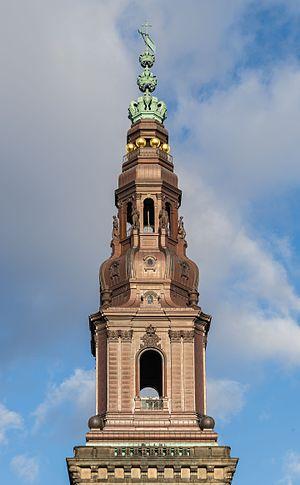
tour du palais de Christiansborg, Copenhague, Danemark.
Le château de Christiansborg, surnommé « Borgen », est le siège du Parlement danois, le Folketing, du ministère d'État et de la Cour suprême. Il est situé sur l'île de Slotsholmen au centre de Copenhague.